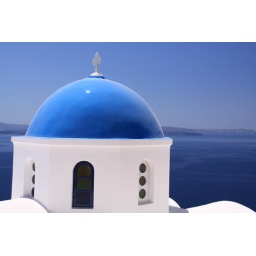
The dome almost blends into the water. Lots of blue and white in Santorini.